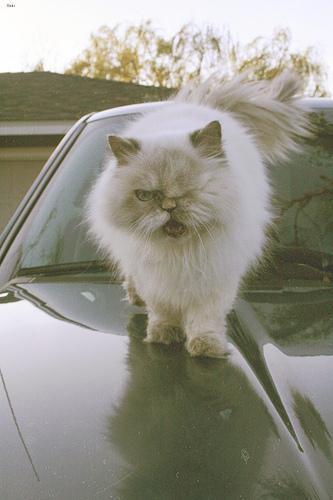
Persian